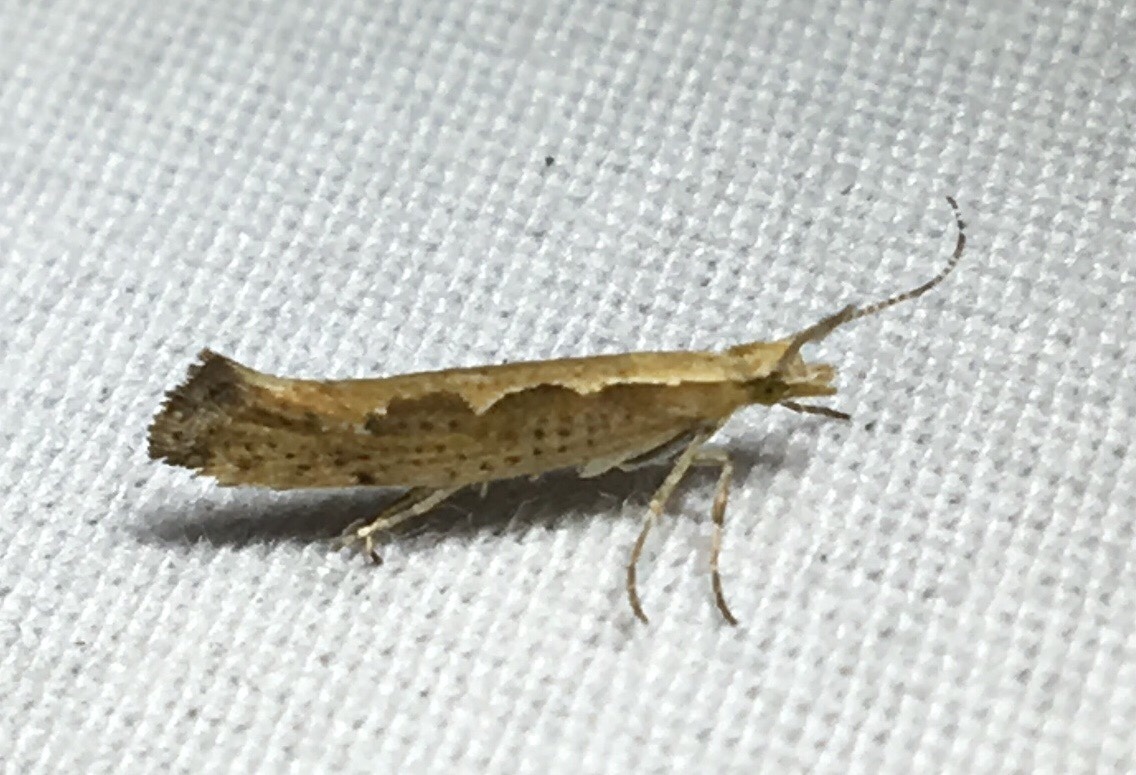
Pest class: diamondback_moth